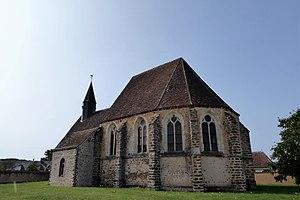
abside de l'église Saint Maurice, Friaize, Eure-et-Loir, France.
Friaize est une commune française située dans le département d'Eure-et-Loir en région Centre-Val de Loire.